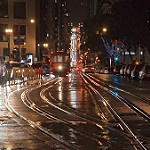
Label: street